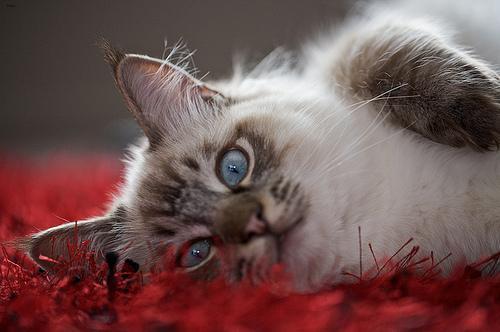
Ragdoll